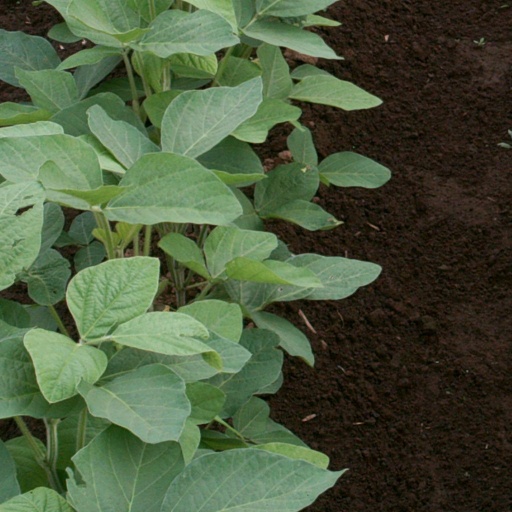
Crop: soybean